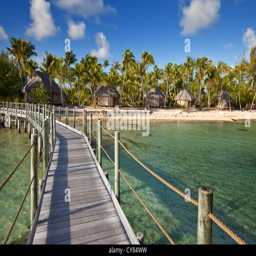
view on tropical island from the wooden bridge to the coast over the sea